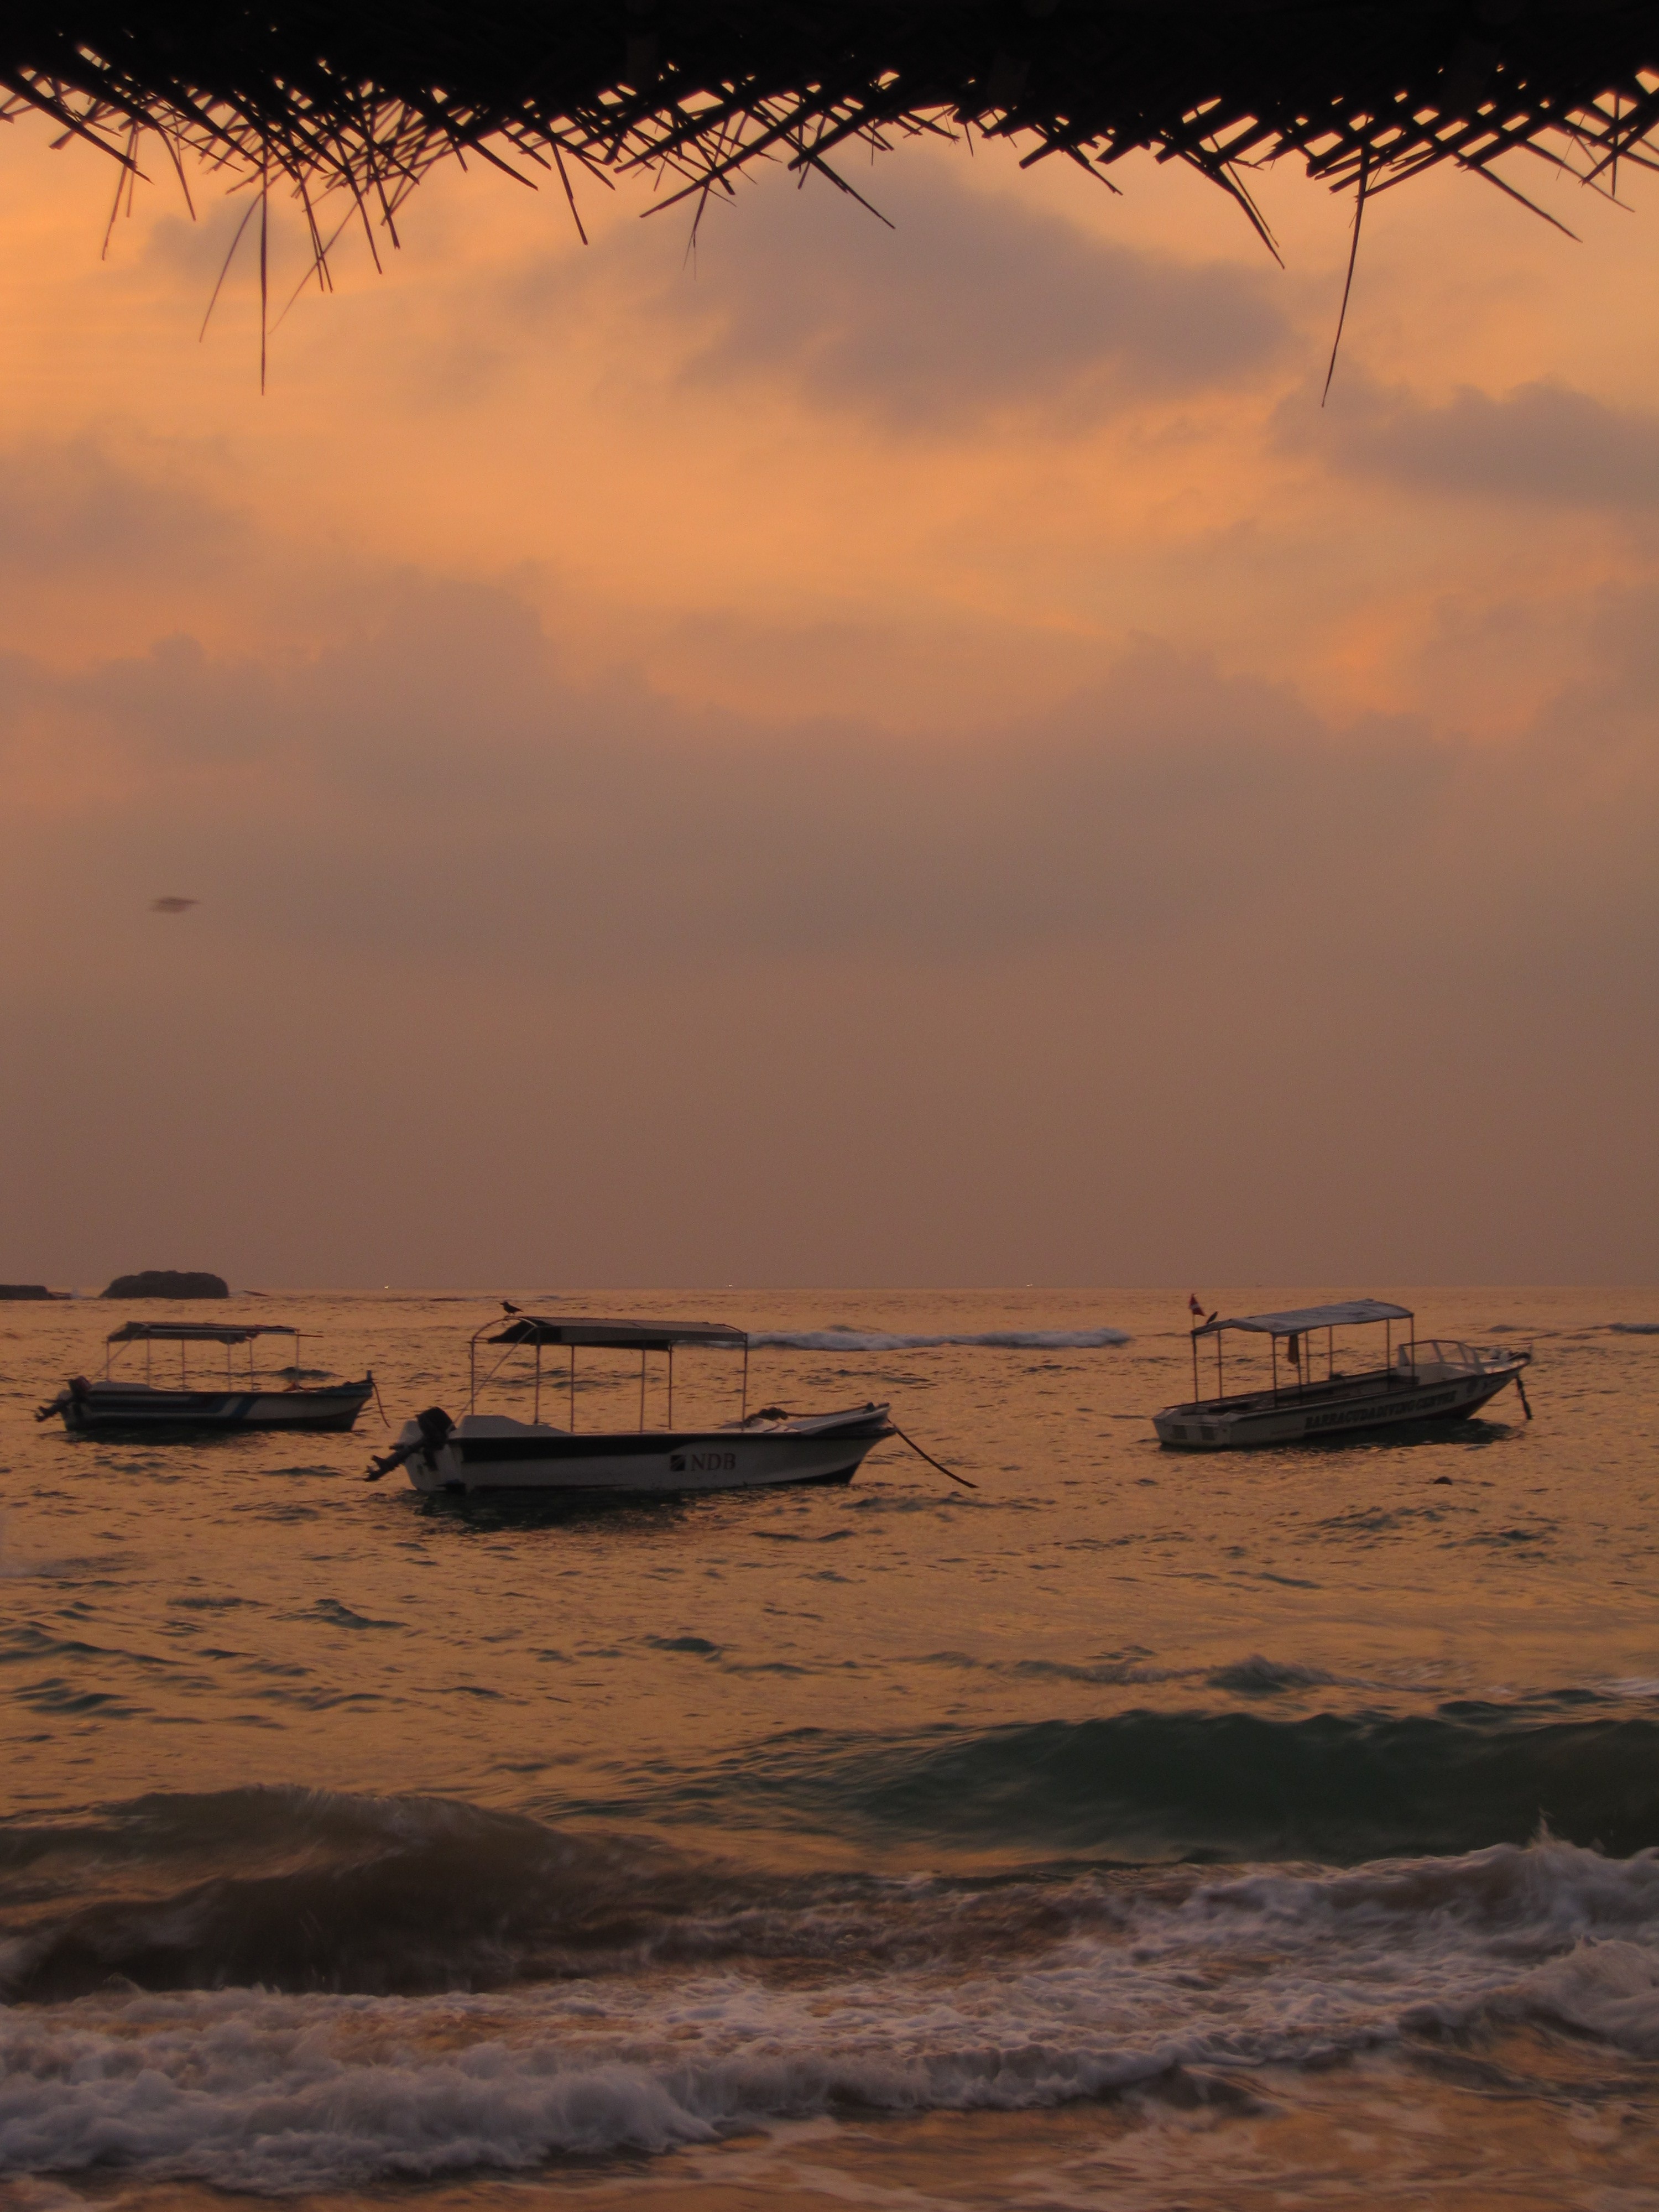
beach, landscape, sea, coast, water, nature, sand, ocean, horizon, cloud, sky, sun, sunrise, sunset, morning, shore, wave, dawn, summer, vacation, travel, dusk, evening, mediterranean, relax, tropical, fishing, holiday, calm, bay, island, blue, tourism, body of water, turquoise, boats, atmospheric phenomenon, wind wave